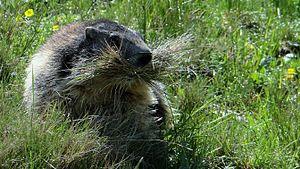
Marmotte renouvelant sa litière
Les marmottes forment un genre de mammifère fouisseur de l'ordre des rongeurs.